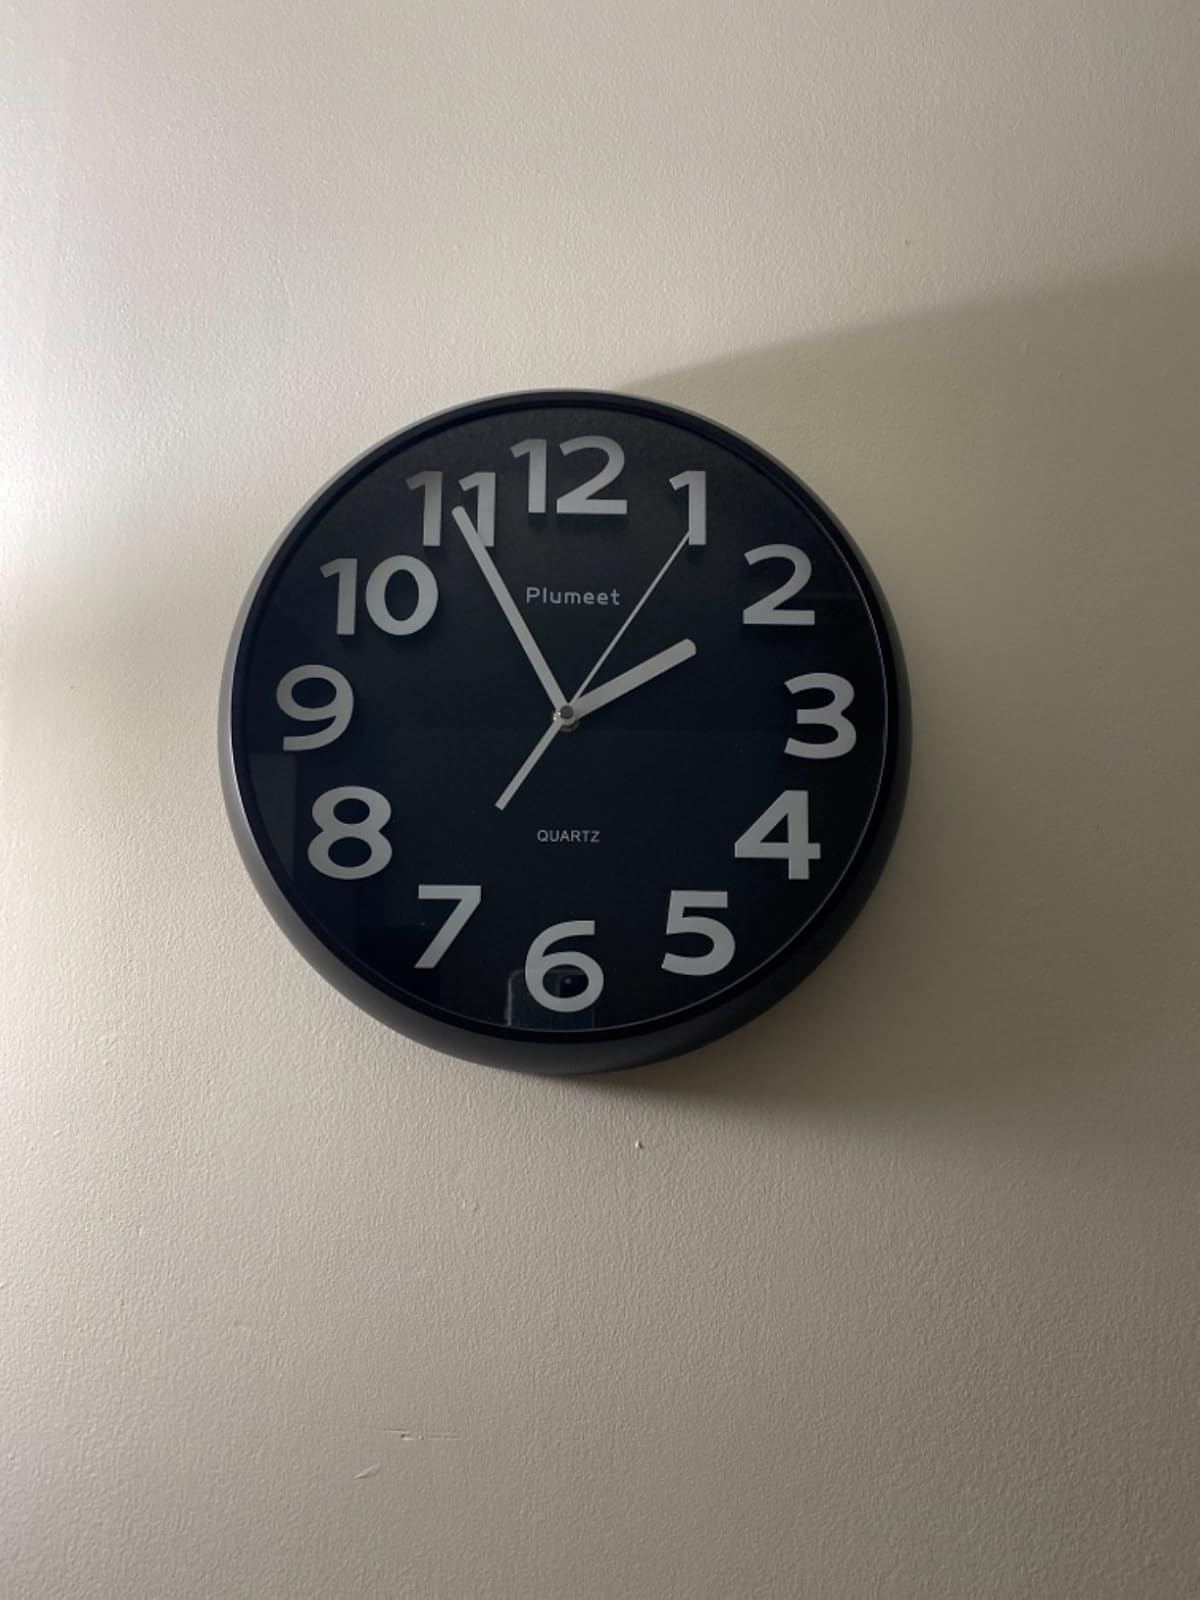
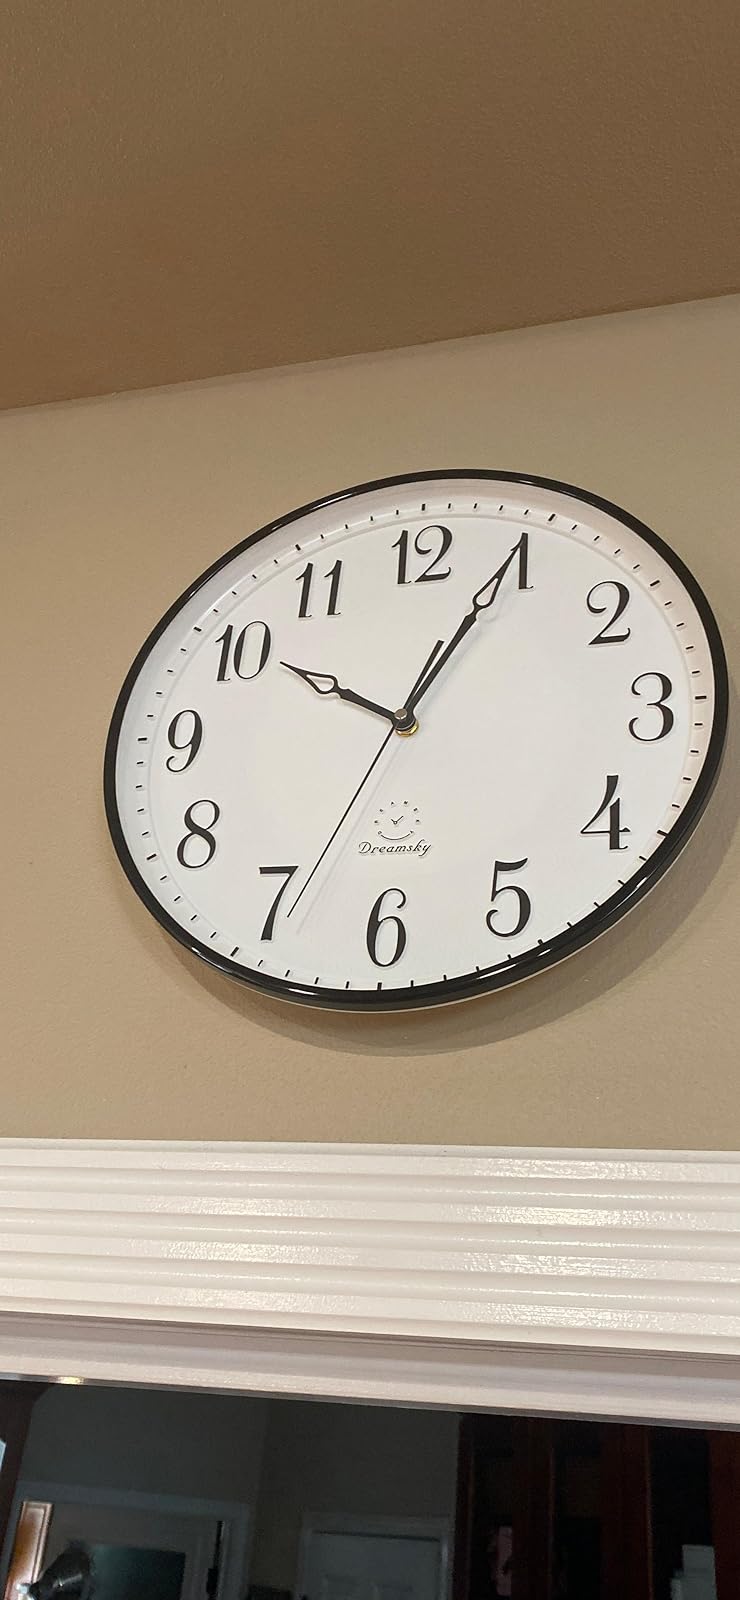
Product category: clock
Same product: no